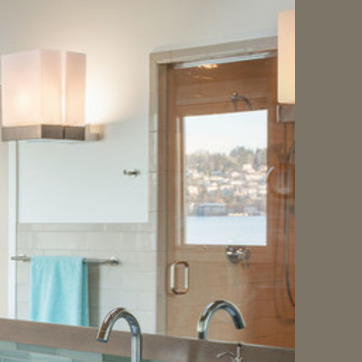
Material: mirror